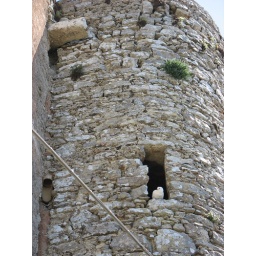
pigeon in a window